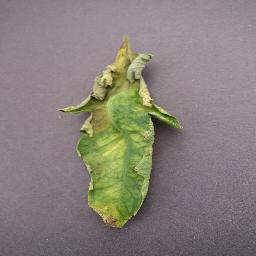
Label: Tomato___Late_blight